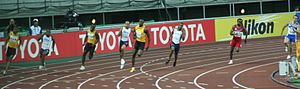
200-meter-løb (atletik)
200-meter-løb ved atletik-VM 2007Tyson Gay (3. fra højre) vinder foran Usain Bolt (4. fra højre) og Wallace Spearmon (5. fra højre)
200 meter løb er en sprintdisciplin inden for atletik. Disciplinen er officiel mesterskabsdisciplin og er på programmet ved såvel nationale mesterskaber som verdensmesterskaber og olympiske lege.